Hidden Folks

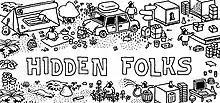

Hidden Folks is a hidden object game developed by Adriaan de Jongh and Sylvain Tegroeg. In the game, players are presented with a series of animated, interactive scenes and must find hidden characters, objects, and animals. The game was released for iOS, Android, Linux, macOS, and Windows in February 2017.